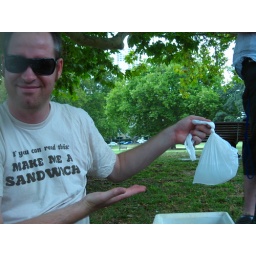
still confused about the mystery bag of water in the esky